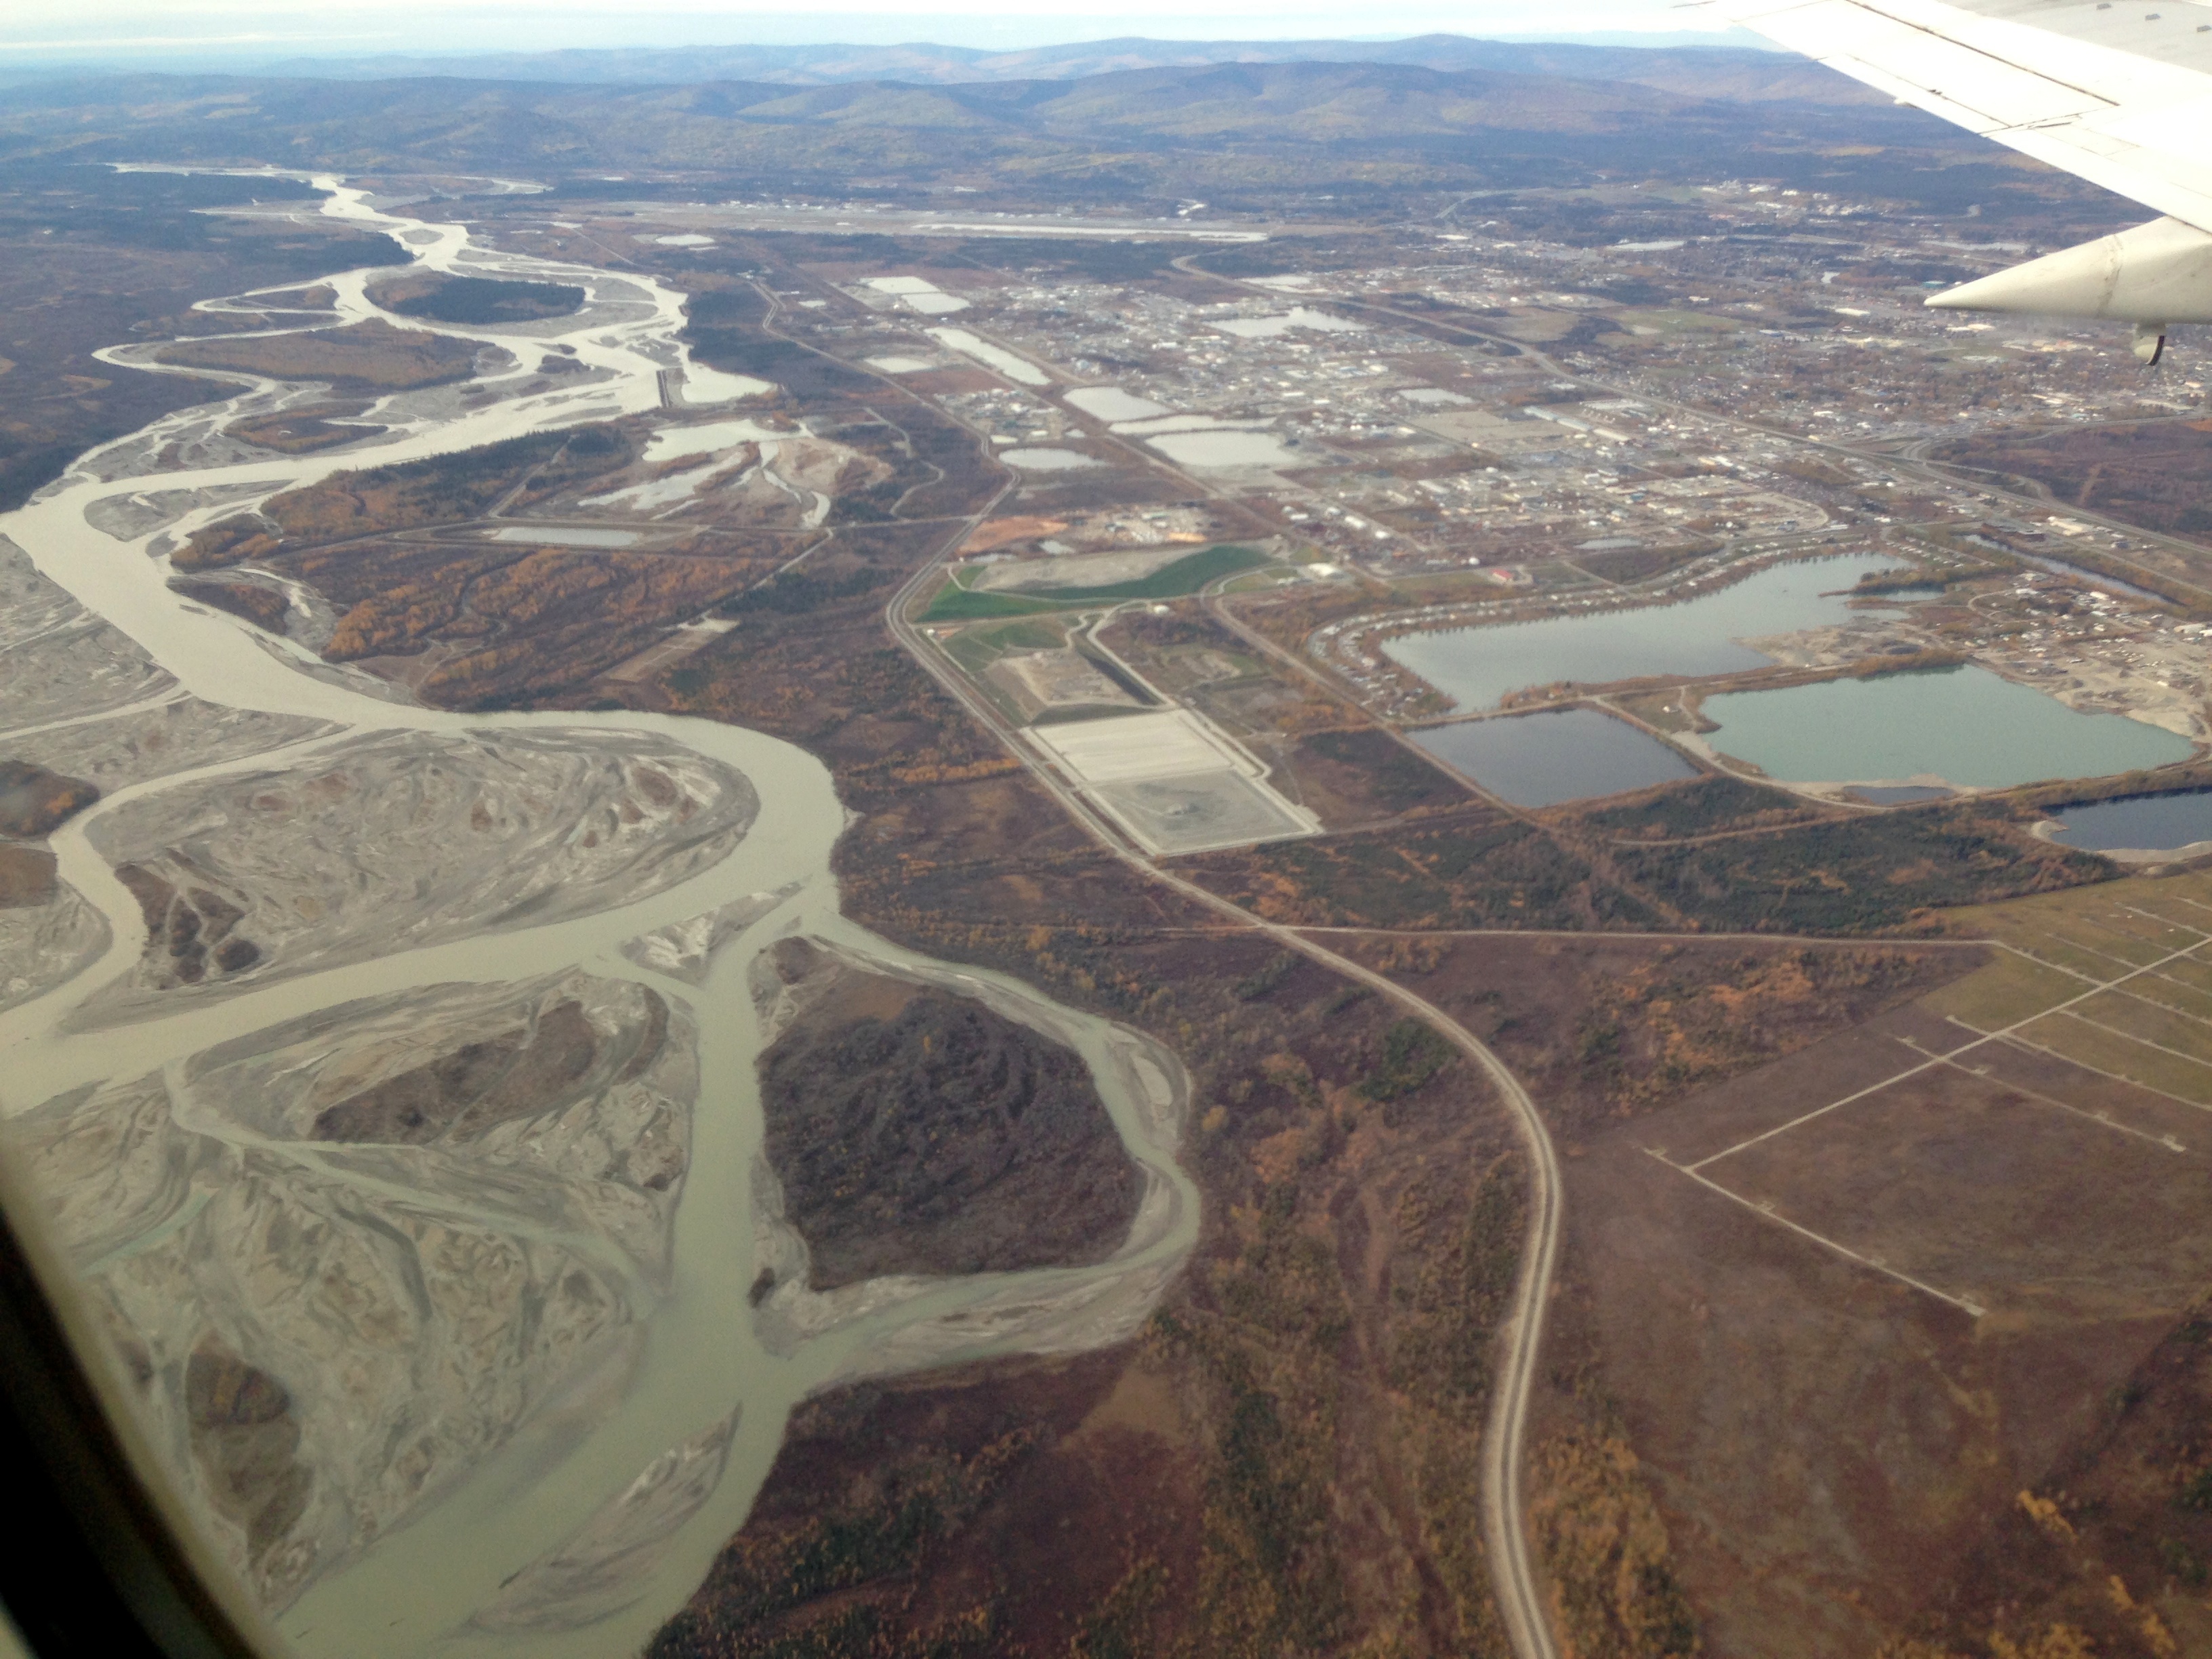
flight, plain, cool image, bird's eye view, aerial photography, atmosphere of earth